List of Canon products

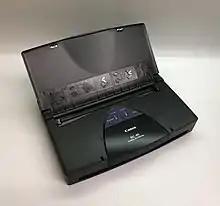
BJC-85 printer was a color bubble jet printer released in 2000

Canon printers are supplied with Canon Advanced Printing Technology (CAPT), a printer driver software stack developed by Canon. The company claims that its use of data compression reduces their printer's memory requirement, good quality compared to conventional laser printers, and also claim that it increases the data transfer rate when printing high-resolution graphics.